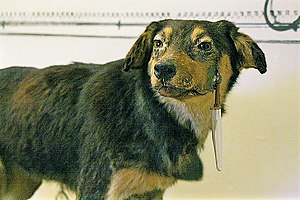
Klassisk betingning
En af Pavlovs hunde udstoppet på Pavlov-museet
Klassisk betingning er en type læring, hvor et individ sammenkobler en biologisk vigtig stimulus med en anden stimulus, som signaliserer at maden kommer.